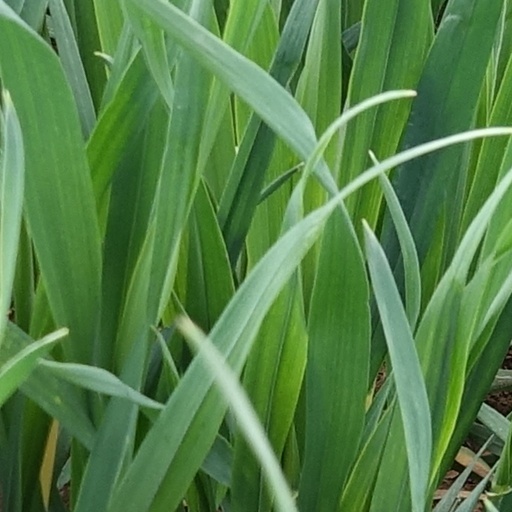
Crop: wheat